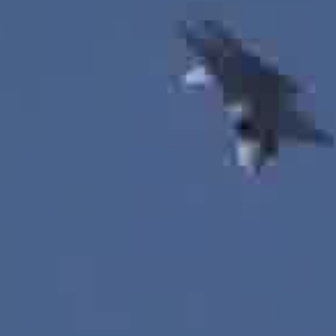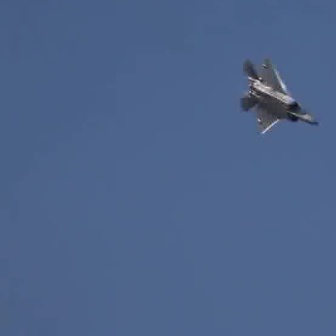
  Please identify the target specified by the bounding box [163,10,326,173] in the first image and locate it in the second image. Return the coordinates in [x_min,y_min,x_max,y_max] format.
Answer: [239,56,316,132]